Mary Corner

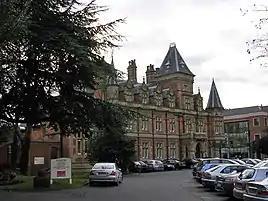
'The Towers' - where Corner worked for the British Cotton Industry Research Association

During the First World War, Mary worked in a pharmacy, entering Battersea Polytechnic a forerunner of the University of Surrey, in 1922 and graduating in 1927.